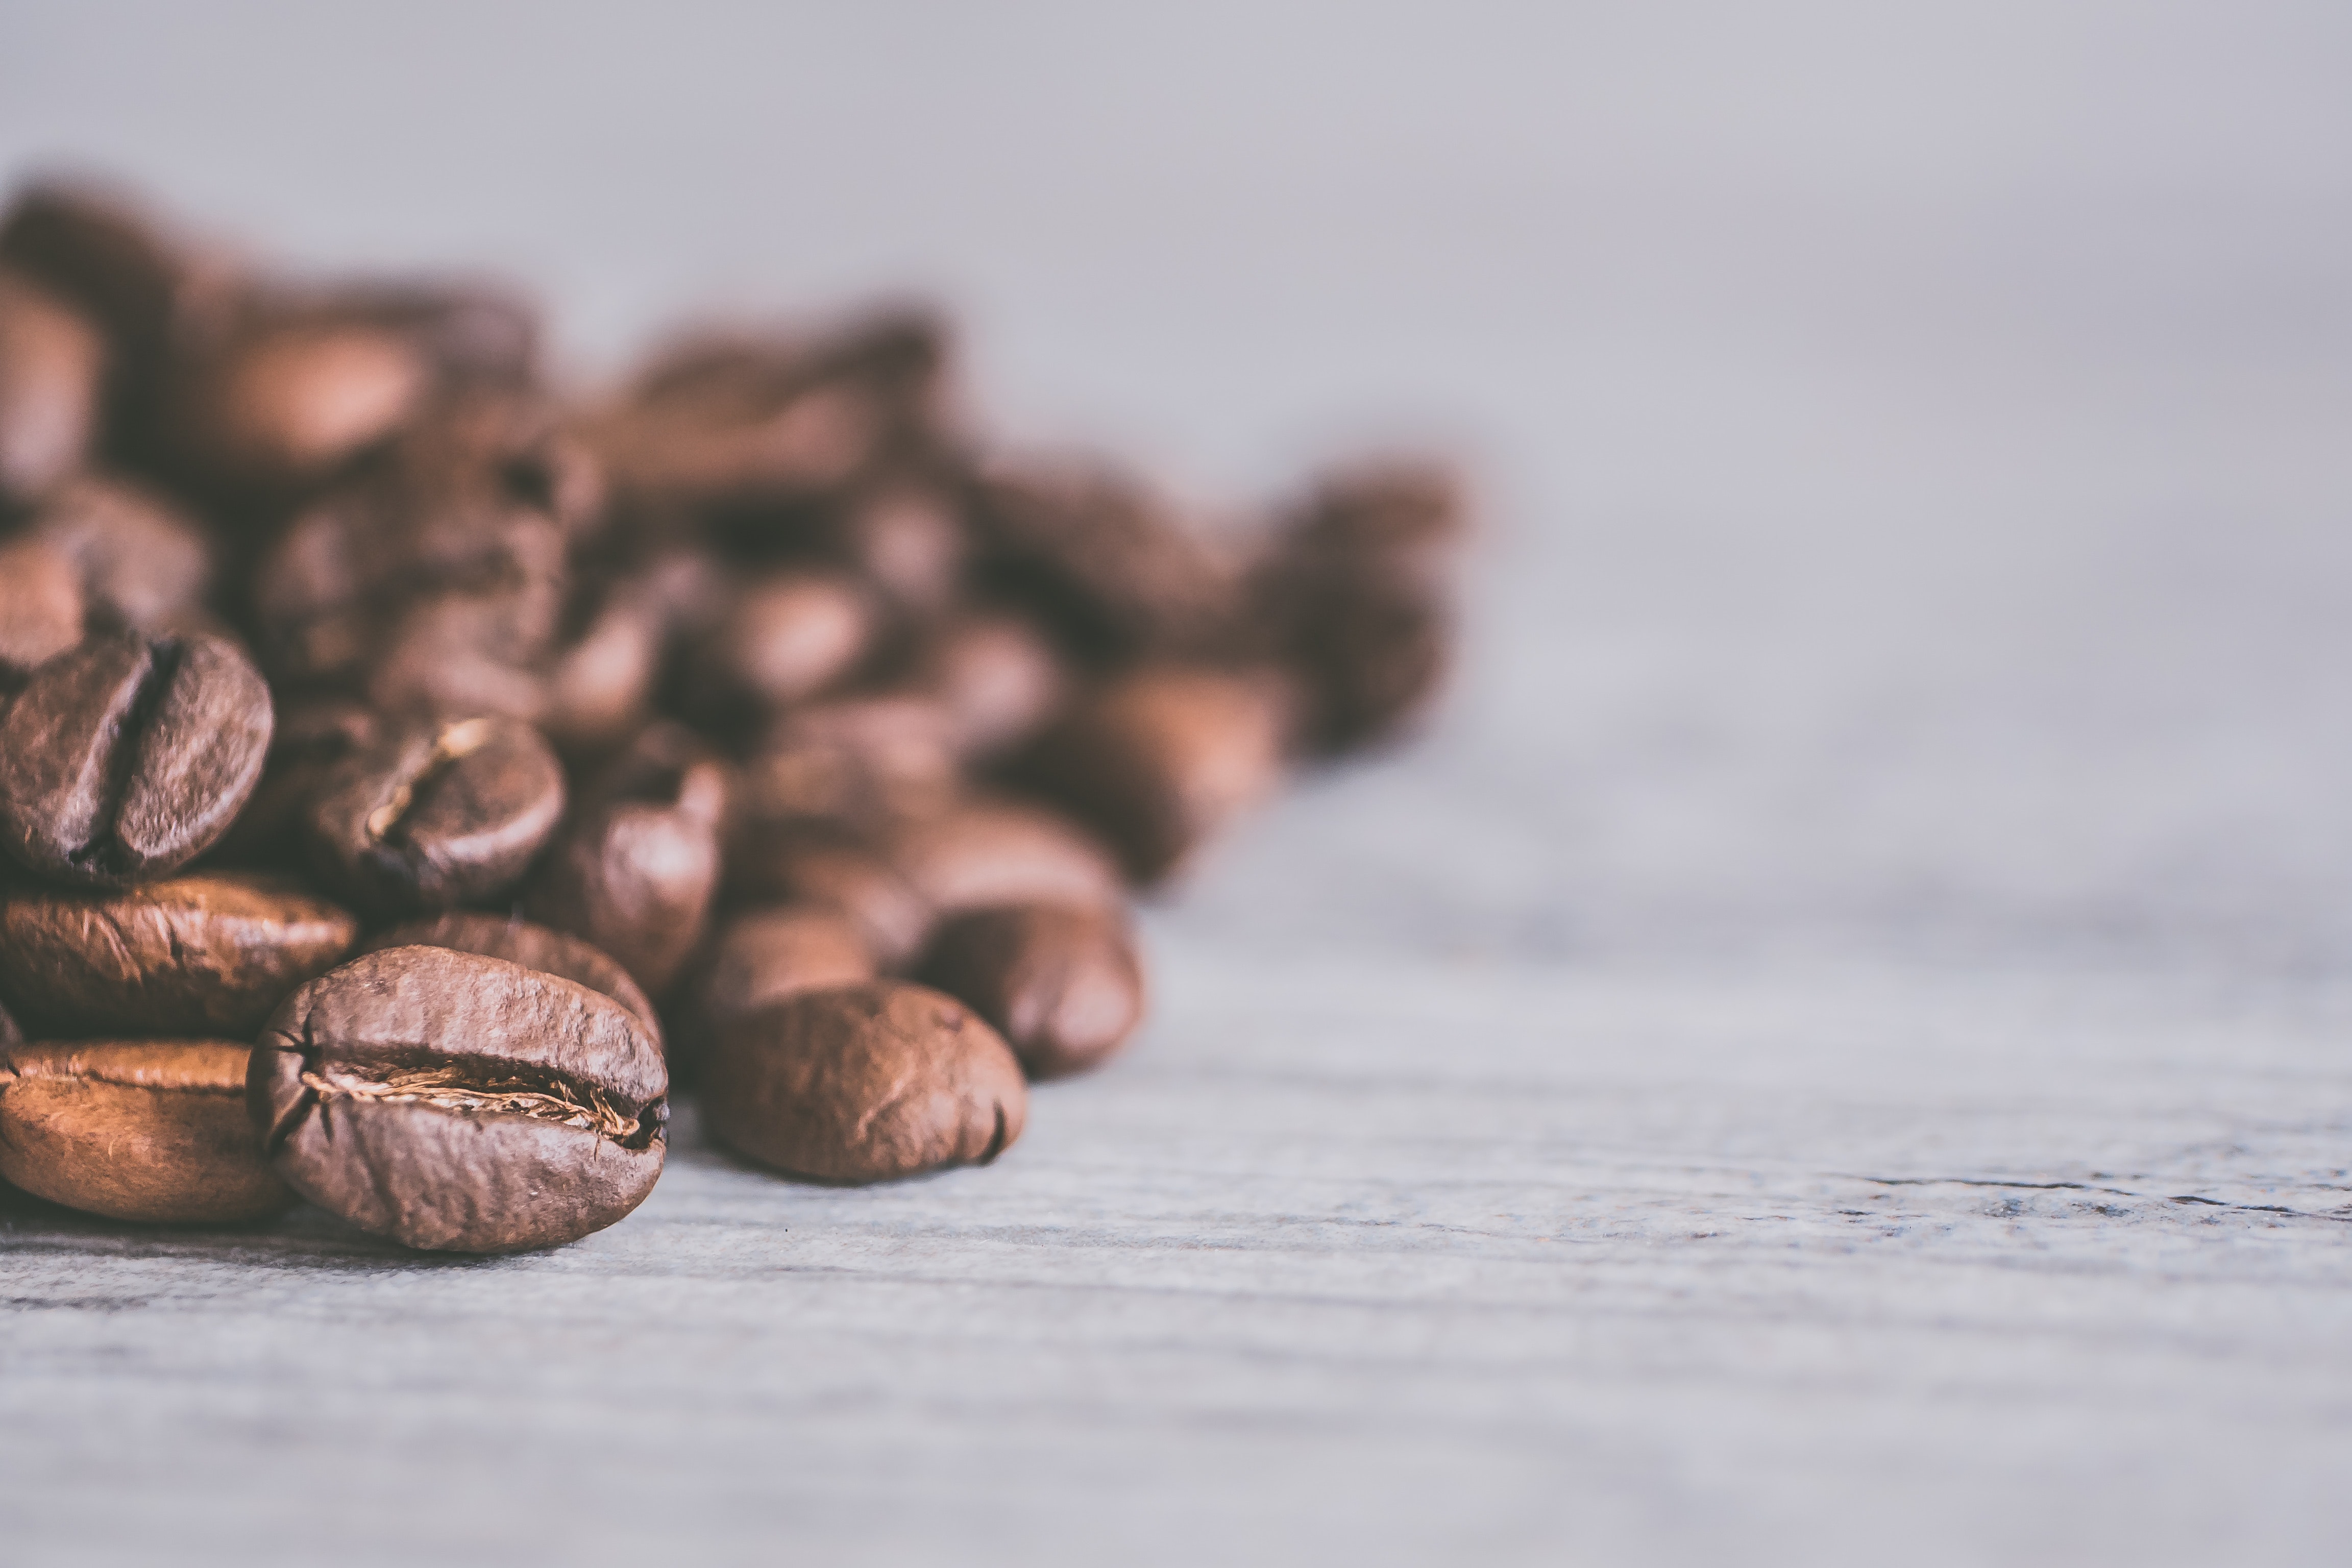
jamaican blue mountain coffee, close up, food, caffeine, superfood, nuts seeds, plant, photography, still life photography, seed